Seward County Community College

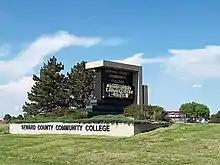
Main entrance to the college, 2019

Seward County Community College (SCCC) is a public community college in Liberal, Kansas. It offers a variety of programs and degrees, including associate degrees, technical certificates, and continuing education opportunities. The college offers training that prepares students for the workforce or for transfer to a four-year institution.